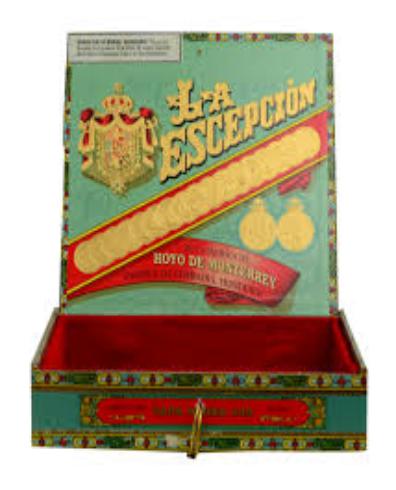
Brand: la escepicon
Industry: Necessities